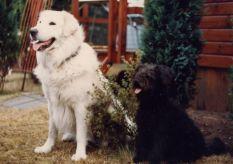
kuvasz